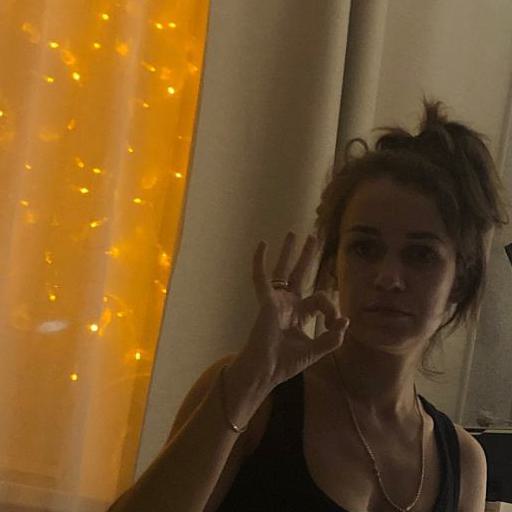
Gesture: ok